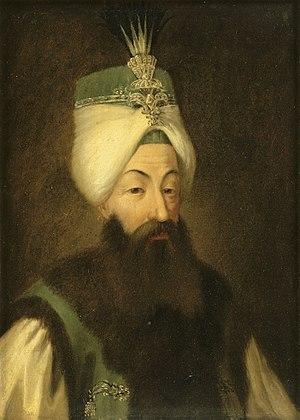
27e sultan de l'Empire ottoman et 106. Calife de l'islam
Abdülhamid Iᵉʳ, né le 20 mars 1725 à Constantinople et mort le 7 avril 1789 dans la même ville, fut sultan de l’Empire ottoman du 21 janvier 1774 au 7 avril 1789. Il est le fils du sultan Ahmet III et de Rābi'a Sharmi Sultana. Il succède à son frère aîné Moustapha III.
Haidar Alî est le dirigeant de facto, puis ultan du royaume de Mysore en Inde du Sud de 1761 à sa mort.